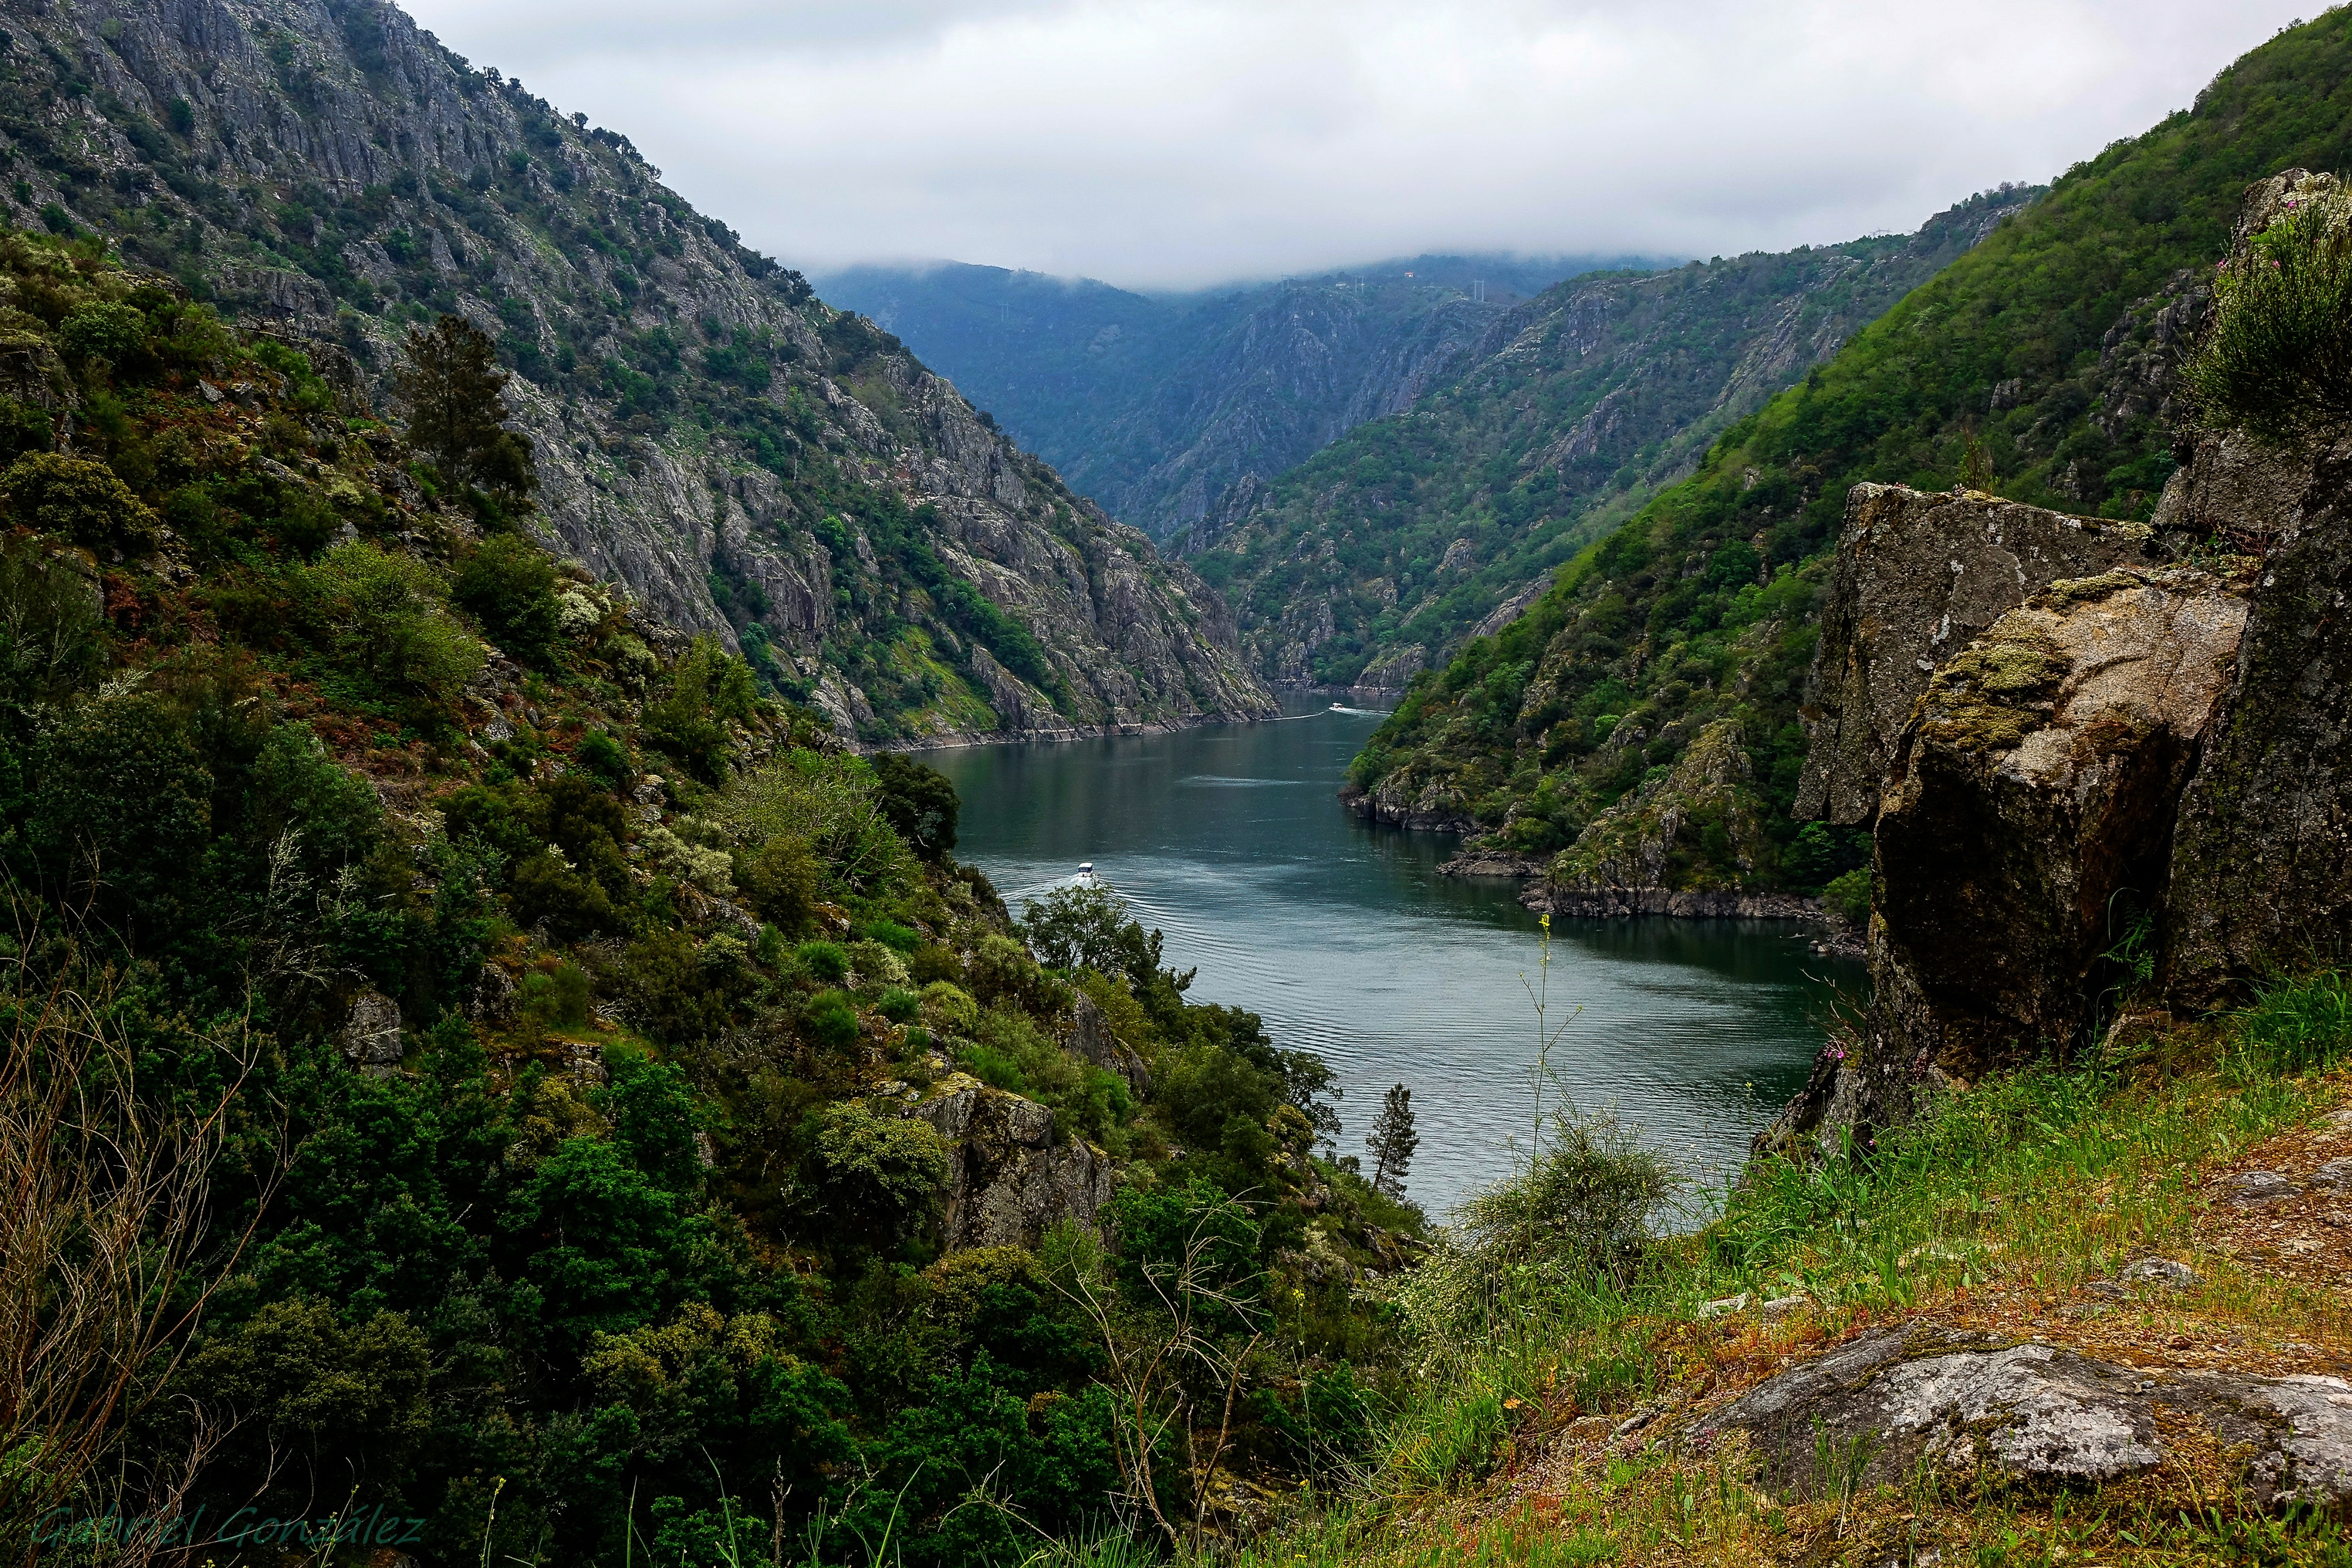
landscape, coast, walking, mountain, lake, adventure, river, valley, mountain range, cliff, fjord, reservoir, highland, terrain, spain, ravine, espaa, galicia, paisajes, loch, ggl1, gaby1, xovesphoto, sonyrx10, rx10, ourense, gphoto, gabrielcorua, xelodegalicia, ribeirasacra, caonesdelsil, ourensegaliciaespaa, landform, mountain pass, geographical feature, mountainous landforms, geological phenomenon